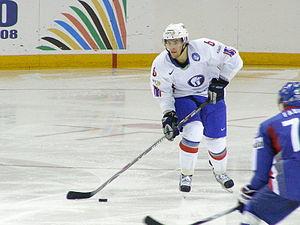
Jonas Holøs est un joueur professionnel de hockey sur glace norvégien. Il évolue au poste de défenseur. Sa sœur, Silje, est également joueuse de hockey sur glace.